The Touch (1971 film)

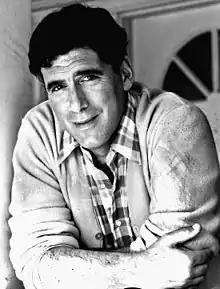
Elliott Gould thought it was an honour to be the first American actor in an Ingmar Bergman film, though it could harm his career.

Bergman selected actor Elliott Gould on the basis of his work in "Getting Straight." Paul Newman, Robert Redford and Dustin Hoffman had also been proposed by ABC. Gould stated that he "got a migraine" when he read the first sex scene in the screenplay, and that he believed the film could potentially harm his career, but felt it was an honour to be the first American actor in a Bergman film.